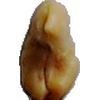
Label: caju_seed